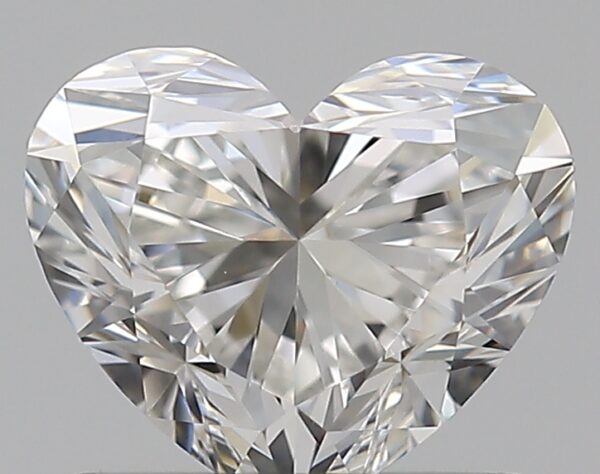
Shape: heart
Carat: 0.71
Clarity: VS1
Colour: G
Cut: EX
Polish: EX
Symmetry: EX
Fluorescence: N
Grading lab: GIA
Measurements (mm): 5.23 x 6.22 x 3.68